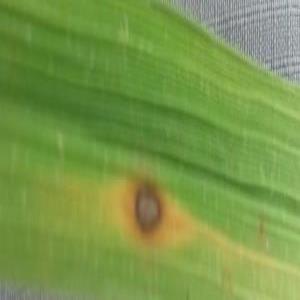
Disease: Brownspot